Mika Akino

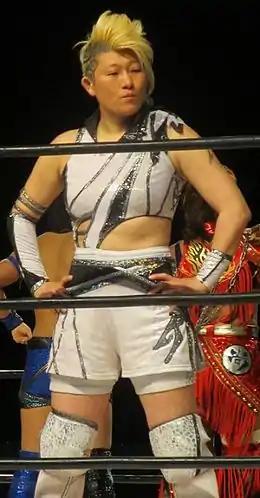
Akino in April 2016

, better known as Akino, (born October 24, 1973, in Tokyo, Japan) is a female Japanese "joshi wrestler", signed to Oz Academy. Billed from Honshū, she started late in the sport and didn't debut until the age of 24. Trained by Mariko Yoshida, she proved to have an innate ring presence and excelled at the sport.